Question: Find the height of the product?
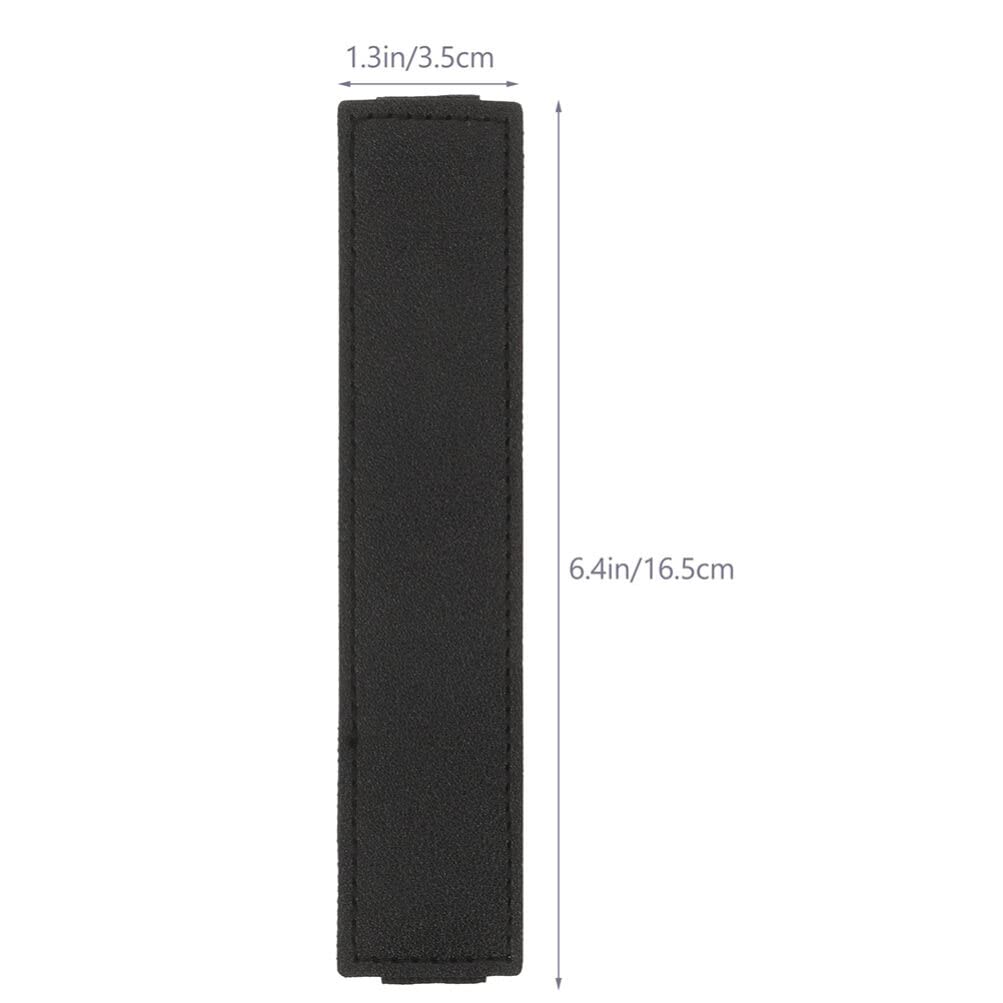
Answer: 16.5 centimetre